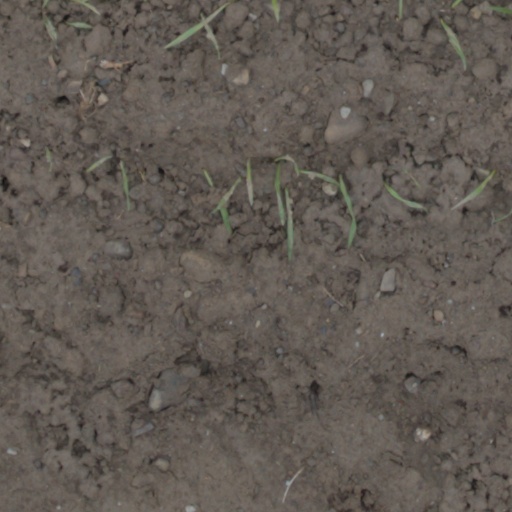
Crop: wheat